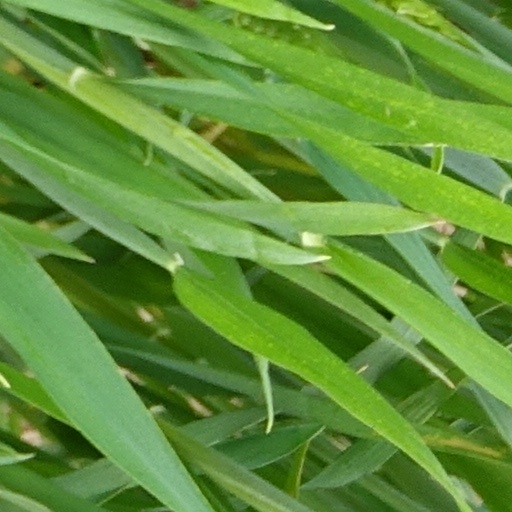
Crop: wheat